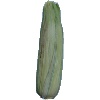
Label: corn_husk